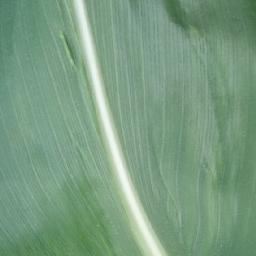
Label: Corn___healthy